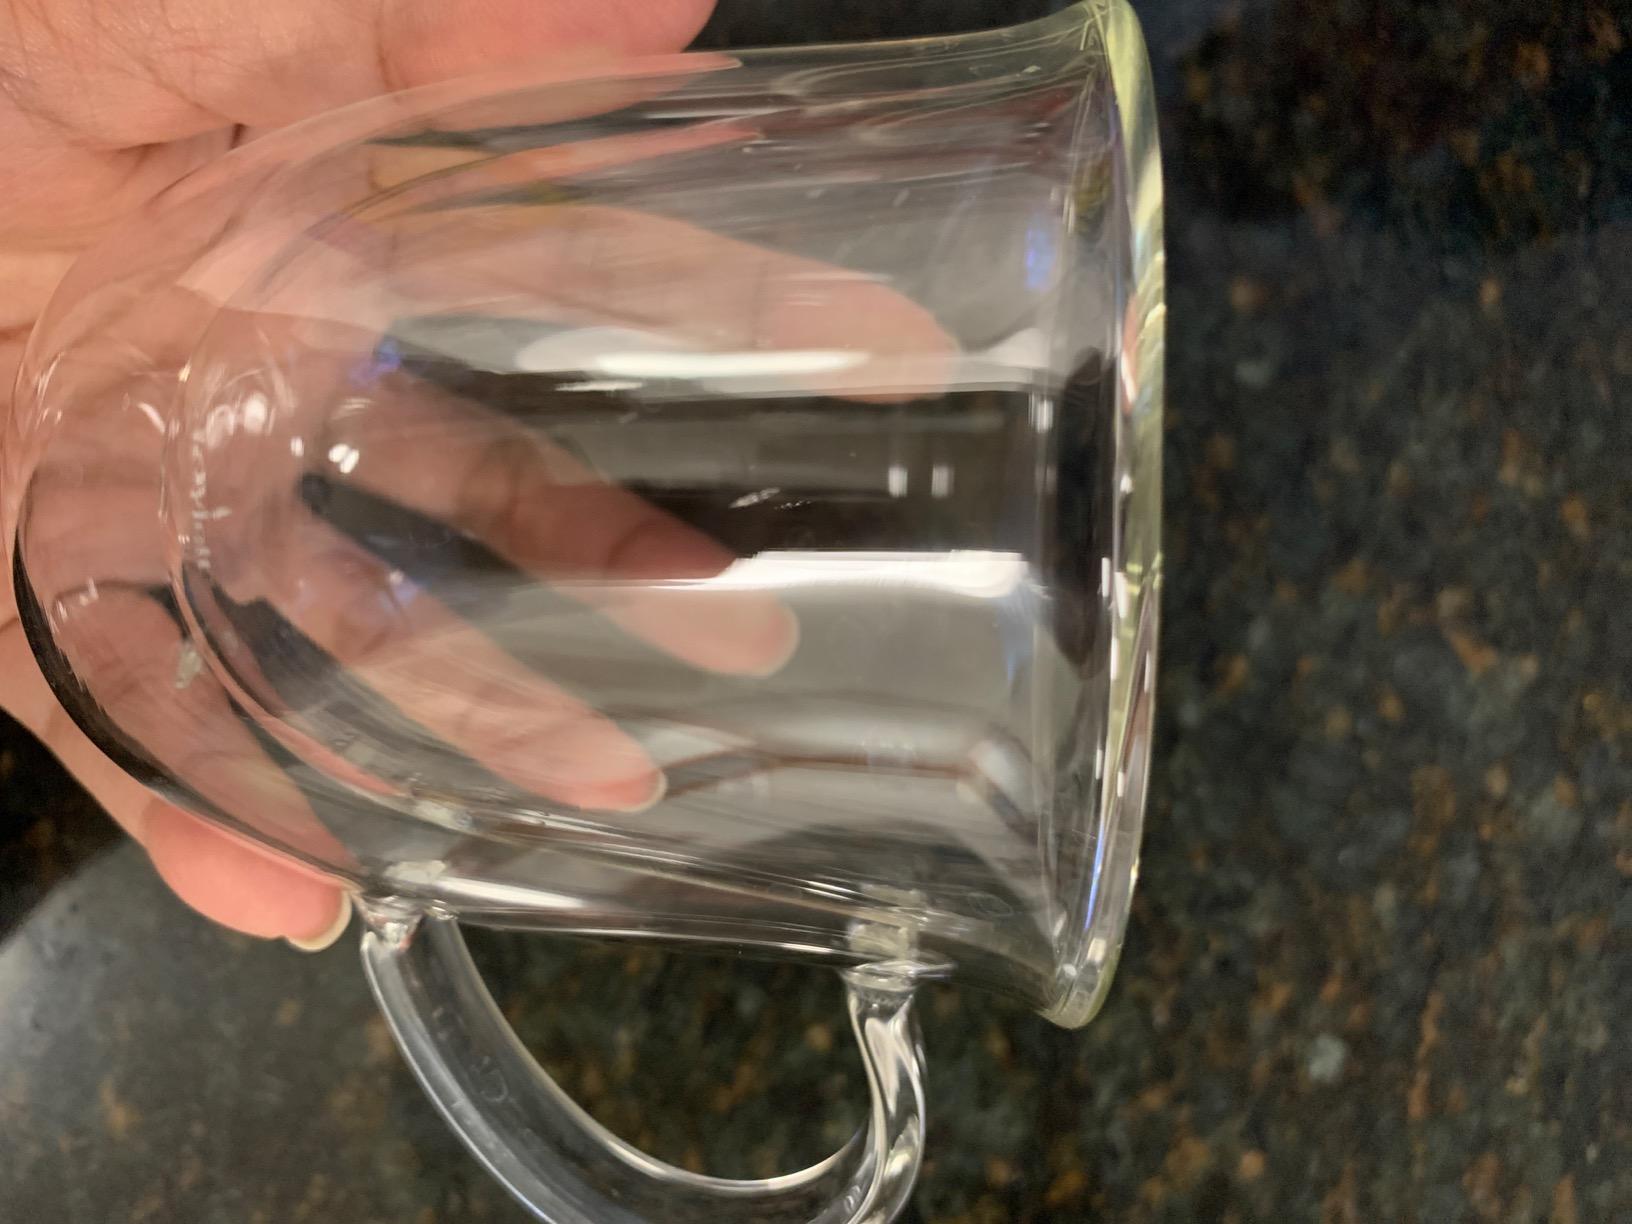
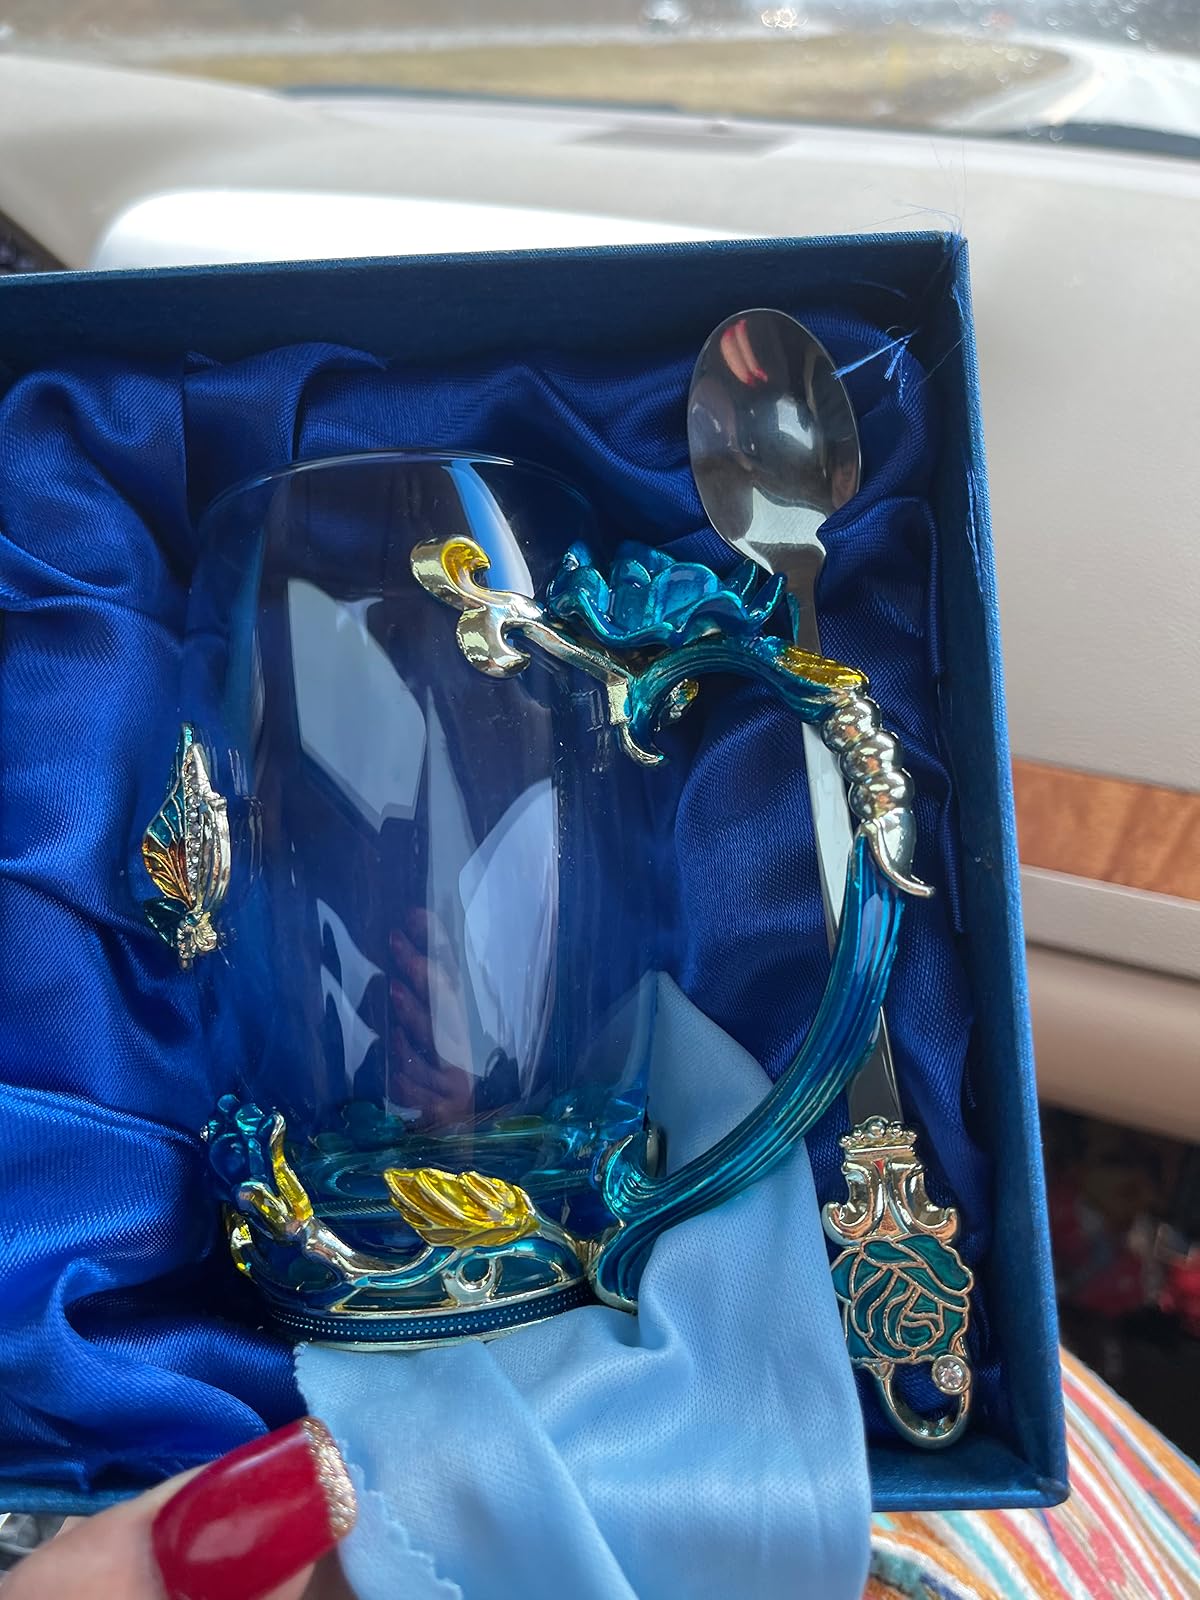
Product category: items_mug
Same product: no